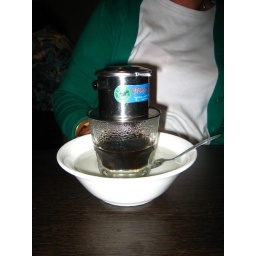
dripolated coffee with condense milk kept warm in a bowl of hot water